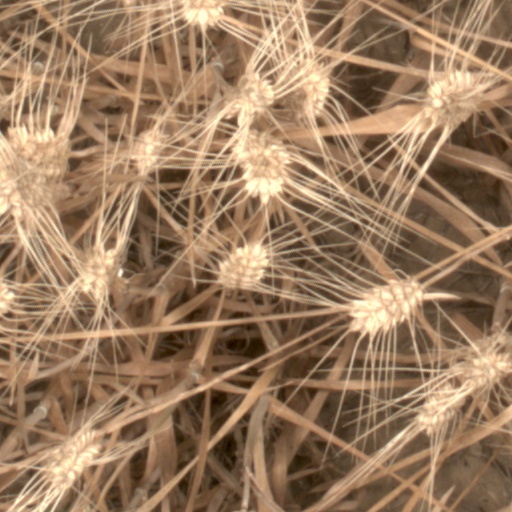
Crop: wheat